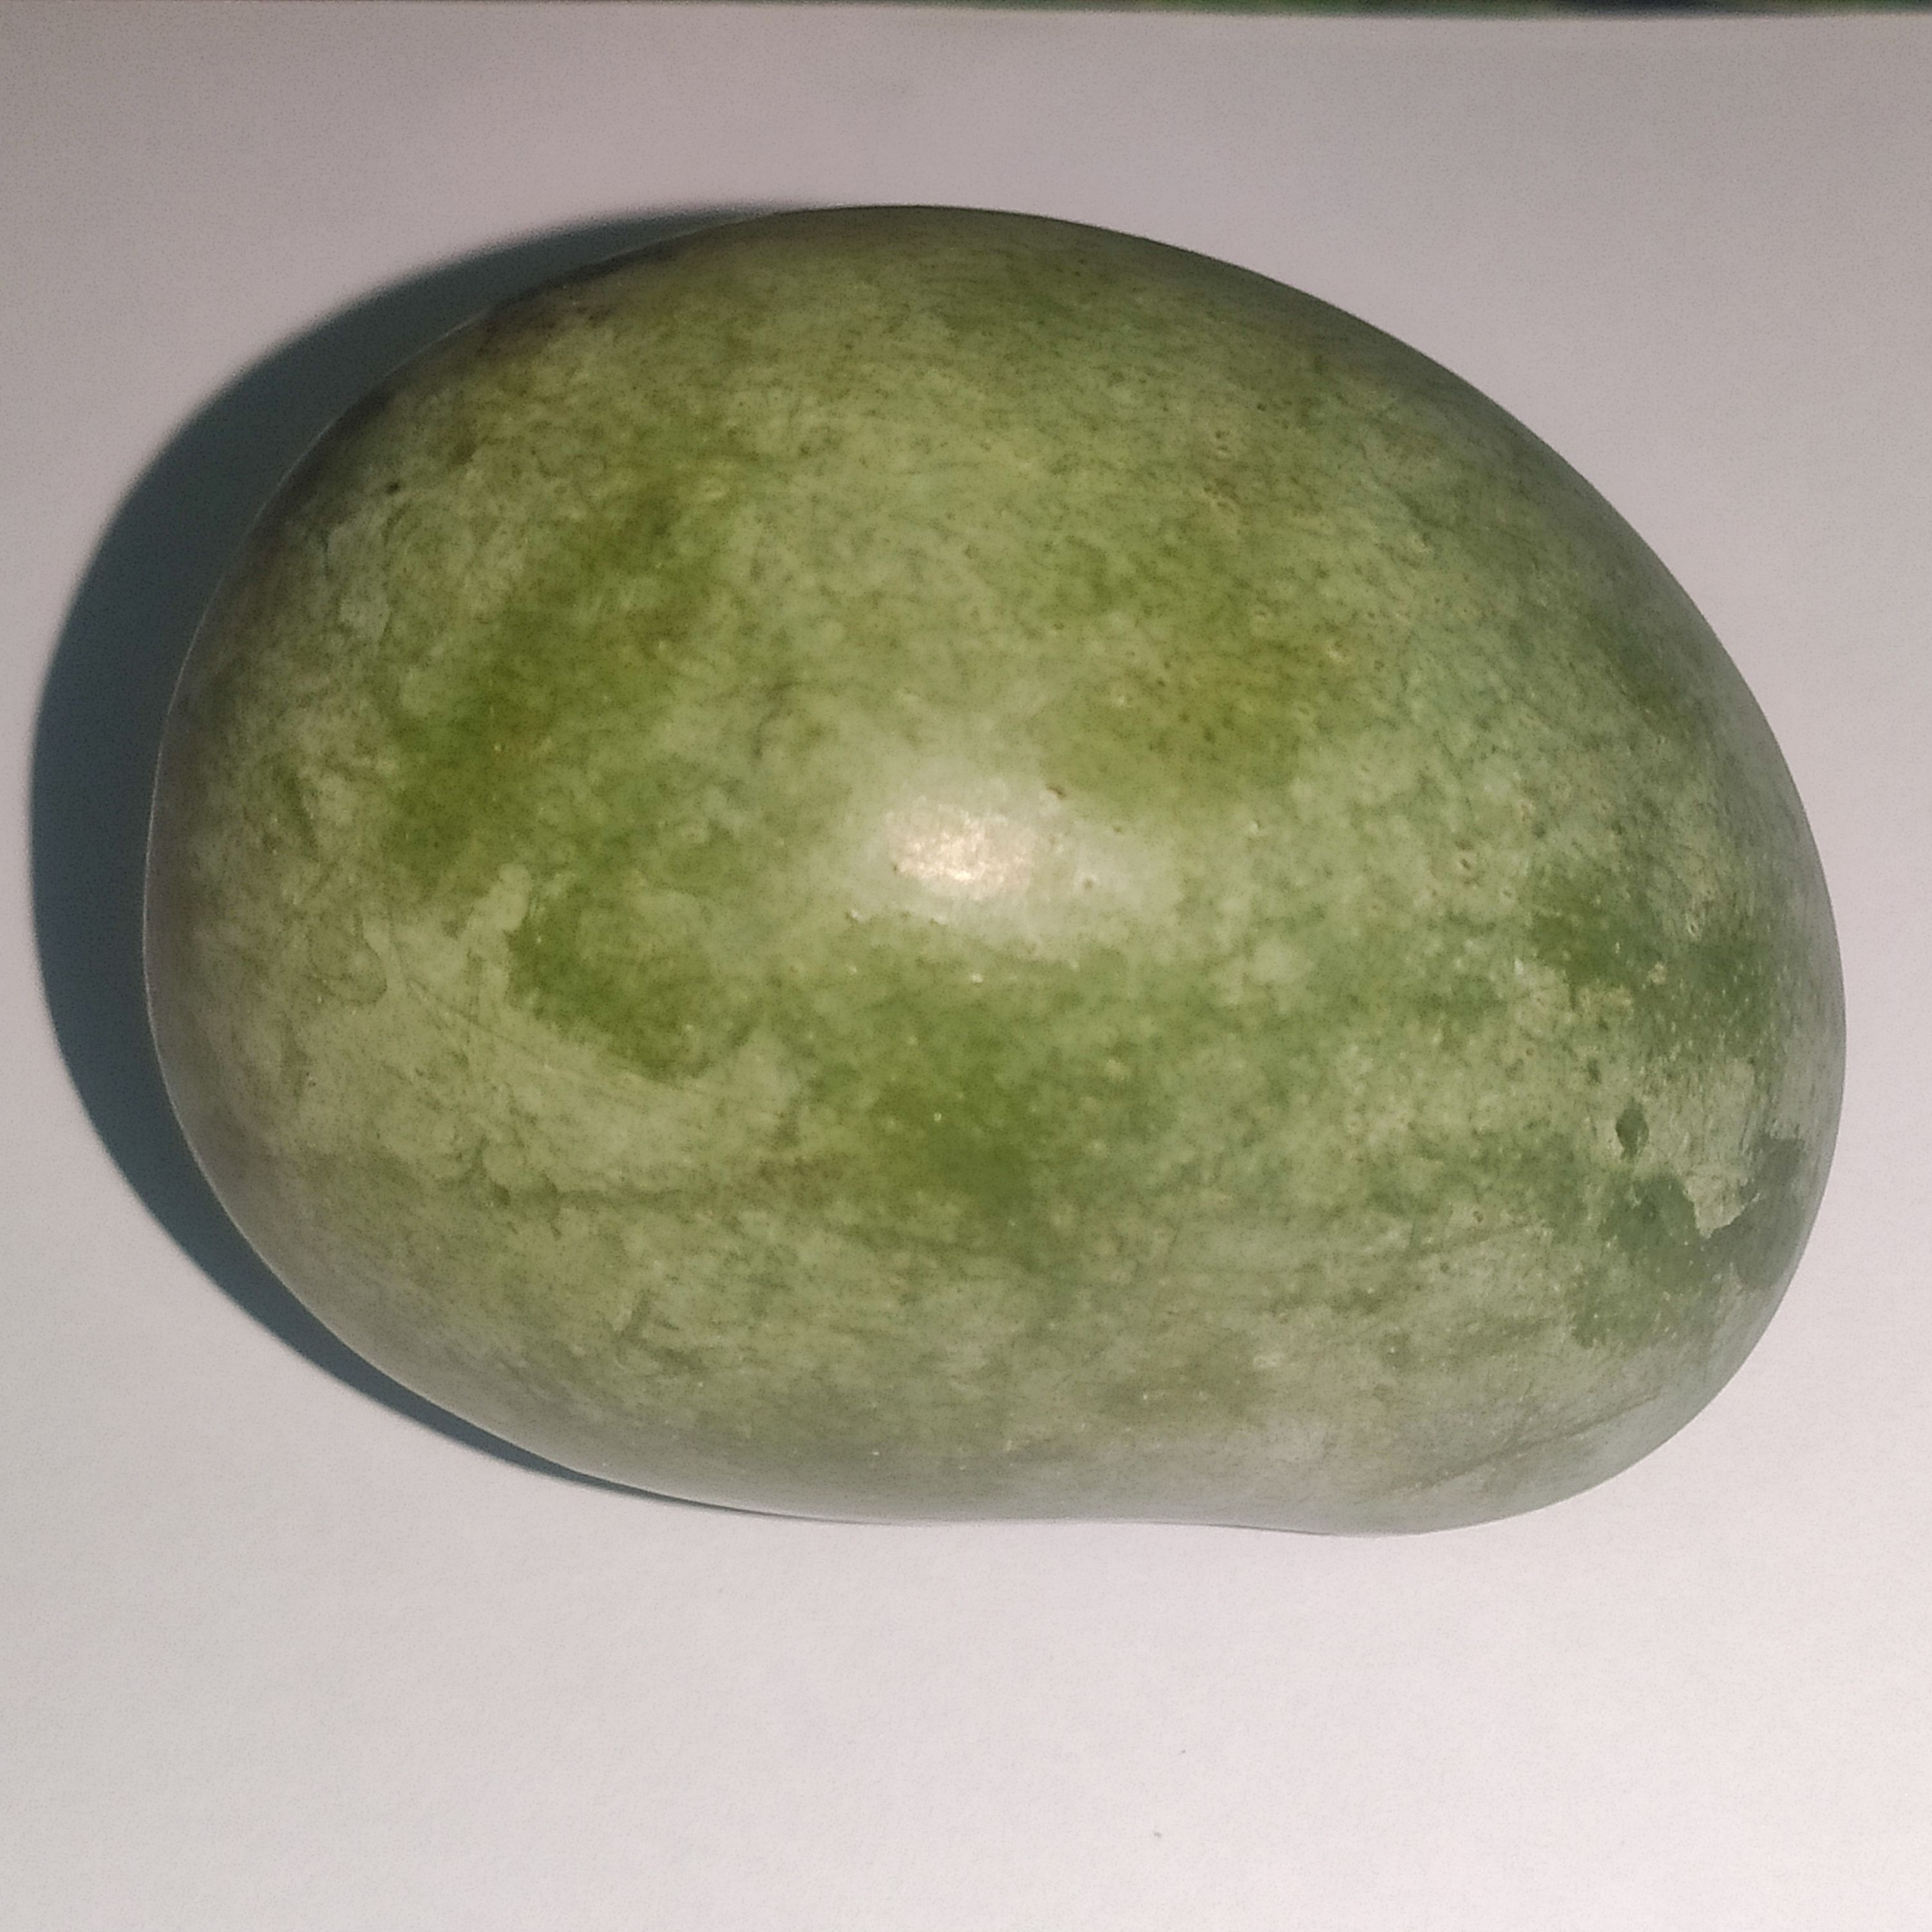
Fruit: mango
Grade: 1st-grade